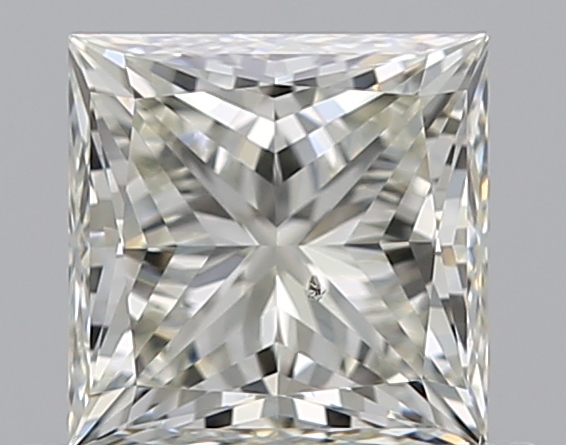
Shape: princess
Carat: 0.7
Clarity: SI1
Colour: L
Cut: EX
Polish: EX
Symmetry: VG
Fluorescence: F
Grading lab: GIA
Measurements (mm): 4.73 x 4.72 x 3.47